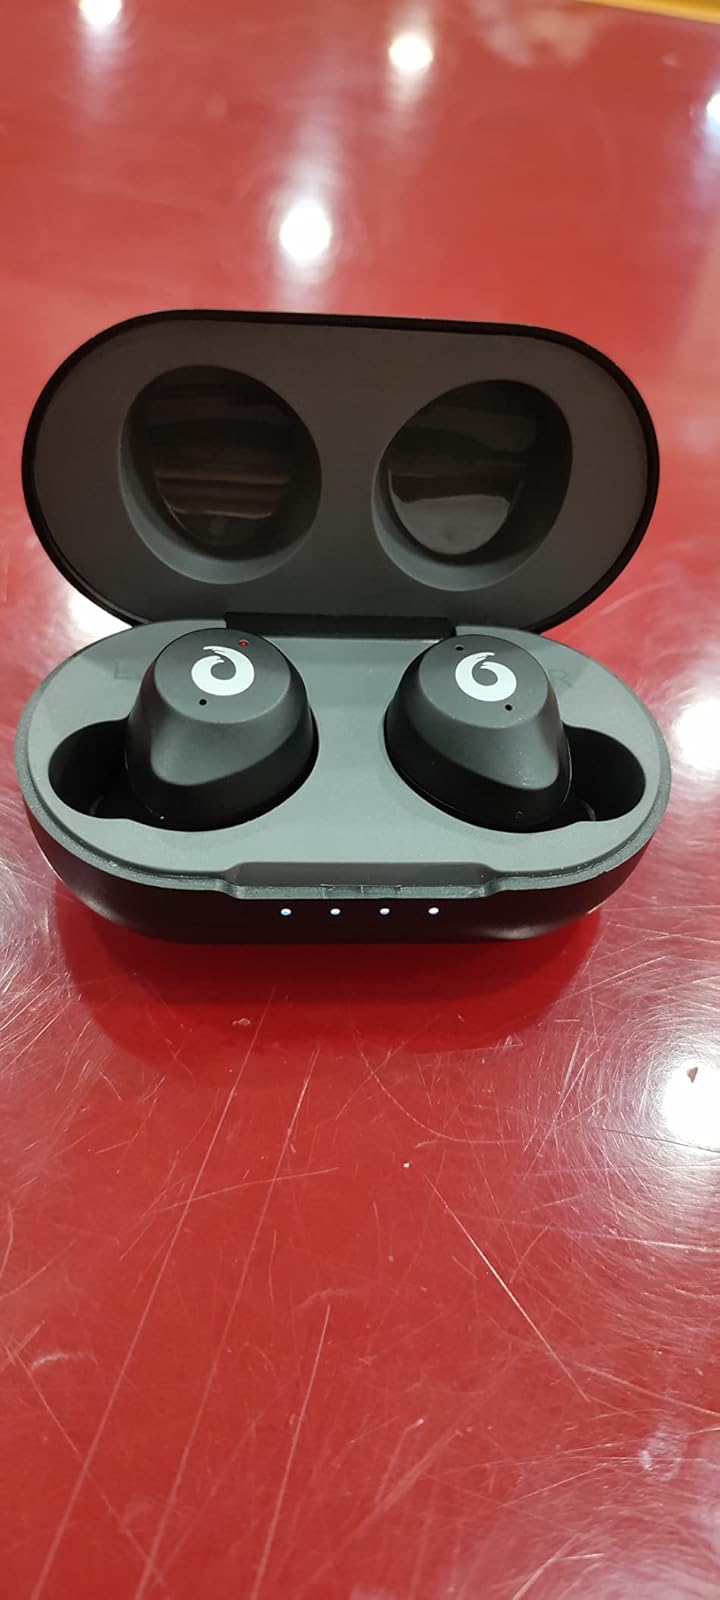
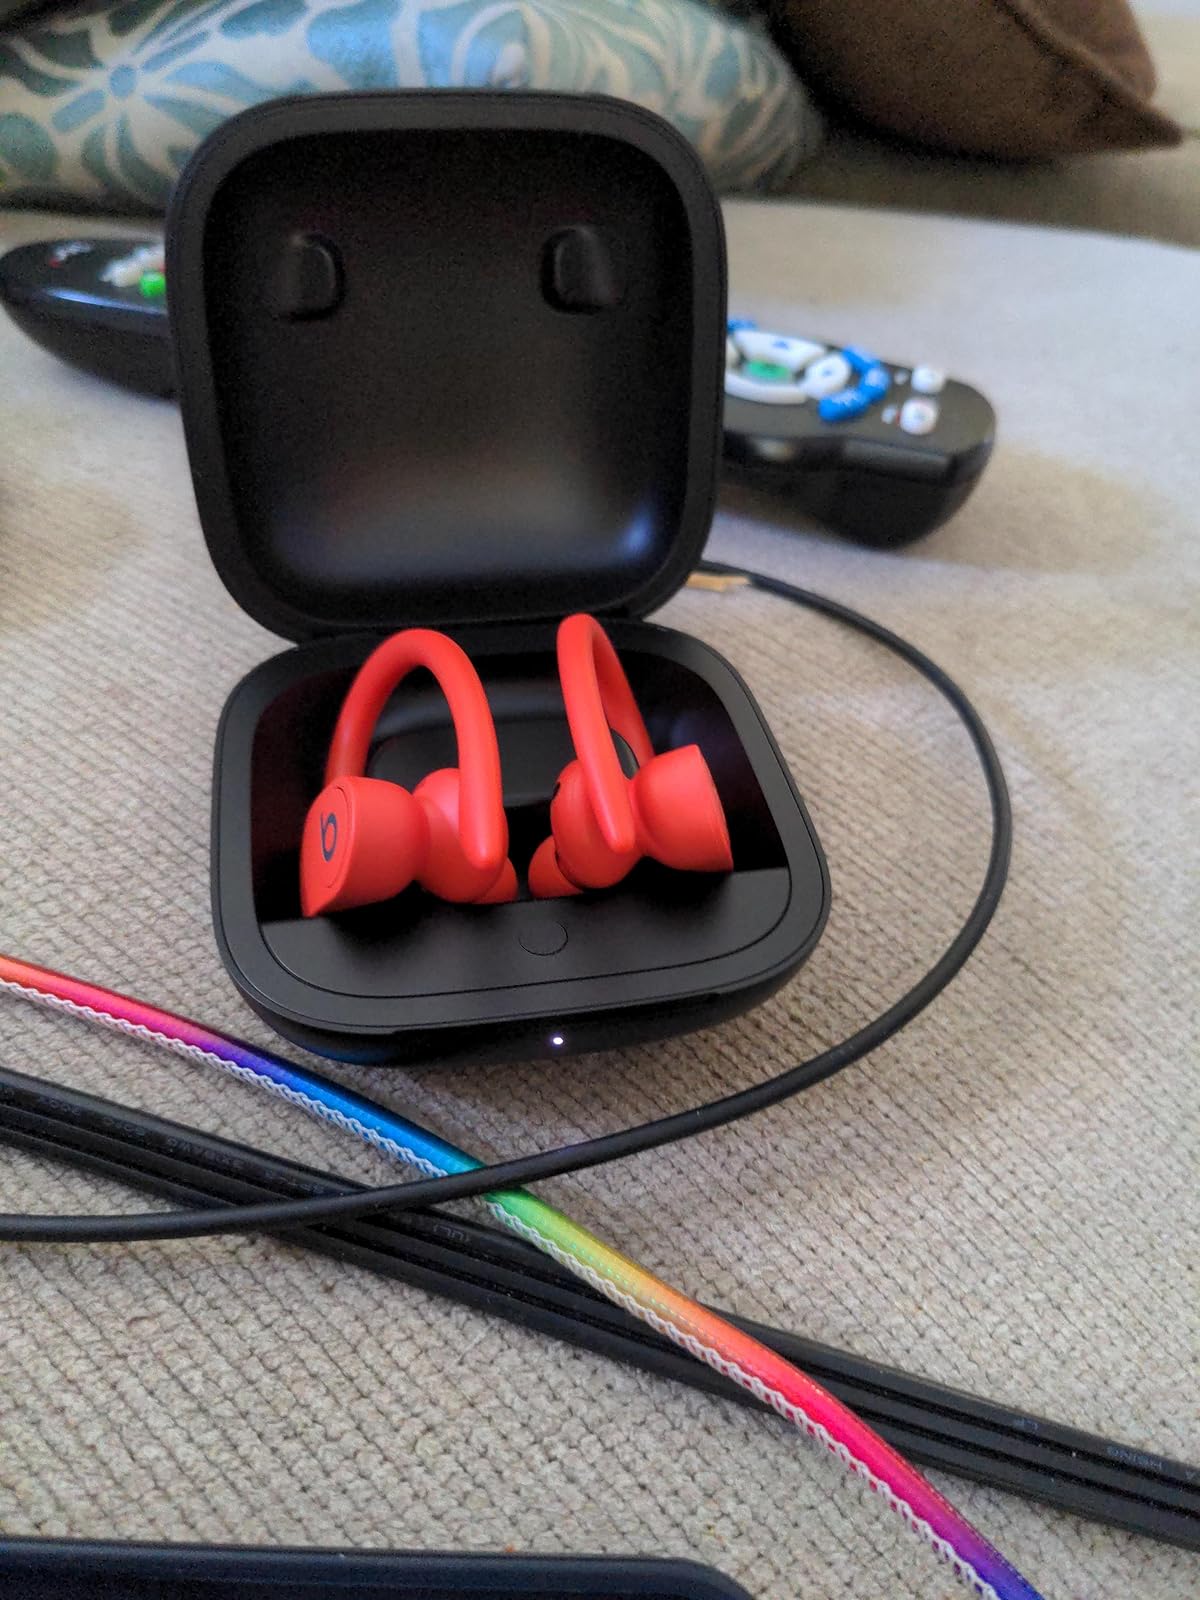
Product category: earbuds
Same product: no